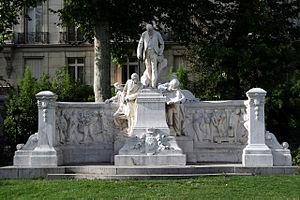
L’avenue Foch est une avenue du 16ᵉ arrondissement de Paris.
Jean Camille Formigé, né au Bouscat en 1845, et mort à Montfermeil en 1926, est un architecte français.
Jean-Charles Adolphe Alphand, né à Grenoble le 26 octobre 1817 et mort à Paris le 6 décembre 1891, est un ingénieur des ponts et chaussées français.
Les jardins de l'Avenue-Foch sont un espace vert du 16ᵉ arrondissement de Paris, dans les quartiers de Chaillot et de la Porte-Dauphine.